Tom Watson (golfer)

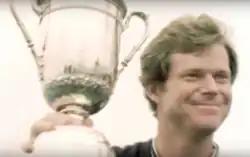
Watson after winning the 1982 U.S. Open

Thomas Sturges Watson (born September 4, 1949) is an American professional golfer. In the 1970s and 1980s, Watson was one of the leading golfers in the world, winning eight major championships and heading the PGA Tour money list five times. He was the number one player in the world according to McCormack's World Golf Rankings from 1978 until 1982; in both 1983 and 1984, he was ranked second behind Seve Ballesteros. He also spent 32 weeks in the top 10 of the successor Sony Rankings in their debut in 1986.